War of the Pacific

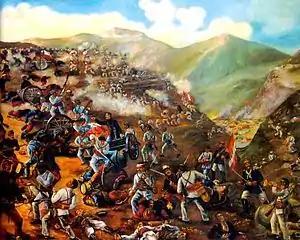
Battle of Tarapacá

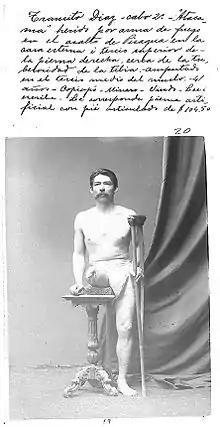
Photo of Chilean private first class Tránsito Diaz, injured during the landing on Pisagua. The photo belongs to the "Álbum de inválidos de la Guerra del Pacífico", 130 photographic records ordered by the D. Santa María government to demonstrate the pensions and orthopedic devices given to disabled war veterans. Ten percent of the expeditionary force, 4,081 Chilean soldiers, returned disabled from the war. In 2008, 280 women were receiving a pension as the daughter or wife of a veteran.

Its few roads and railroad lines made the nearly waterless and largely unpopulated Atacama Desert difficult to occupy. From the beginning, naval superiority was critical. Bolivia had no navy and so on 26 March 1879, Hilarión Daza formally offered letters of marque to any ships willing to fight for Bolivia. The "Armada de Chile" and the "Marina de Guerra del Perú" fought the naval battles.